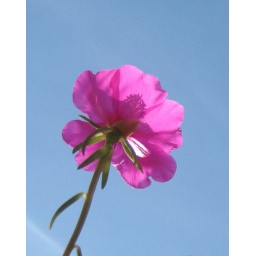
flower above the wall